Edgar Gonzalez (infielder)

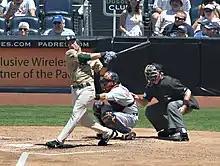
Gonzalez at bat

In Gonzalez failed to follow up his superb rookie season. He hit .216 with 33 hits, eight doubles, two triples, four home runs and 18 RBIs. On July 18, he was struck in the head by a fastball from Colorado Rockies' pitcher Jason Hammel. This caused Gonzalez to miss seven weeks with concussion-like symptoms.